Penang House of Music

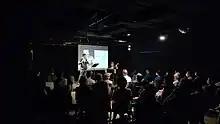
Black box at PHoM

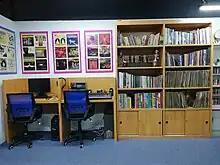
A section of PHoM's resource centre

PHoM's resource centre serves as a hub for musicians, scholars, academics, students, and anyone passionate about Penang's cultural heritage. It houses a collection of more than 30,000 mixed media items, including thousands of photographs, over 15,000 vinyl records, reel tapes, audio files featuring rare oral histories, books, magazines, journals, radios and music instruments.